Battle of Vukovar

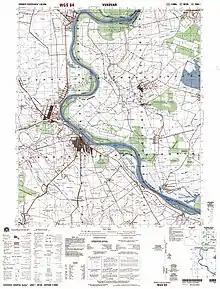
Map of Vukovar and the surrounding area

Shortly after, Yugoslav People's Army (JNA) units moved into Borovo Selo. The army's intervention was welcomed by local Croatian leaders, but Croatia's Deputy Interior Minister, Milan Brezak, accused the JNA of preventing the Croatian police from dealing with the paramilitaries. Gun battles broke out across the region between rival militias. In Vukovar, Croatians harassed Serb residents, sometimes violently. Croatian police forcibly took over the local radio station, Radio Vukovar, and Serb members of the station's ethnically mixed staff were fired and replaced with Croats. Serb militias systematically blocked transport routes in the predominantly Serb-inhabited countryside around Vukovar, and within days the town could only be reached by an unpaved track running through Croat-inhabited villages. The atmosphere in Vukovar was said to be "murderous".